Kevin de León

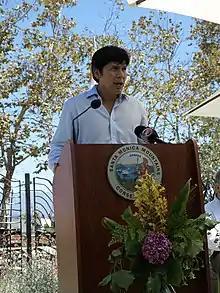
De León in 2014

De León sponsored SB 100, which would have required the state of California to generate 50% renewable electricity by 2026 and 100% renewable electricity by 2045. In 2018, the bill passed both houses of the California state legislature and was signed into law by governor Jerry Brown on September 10.